Mountain View School (Russellville, Arkansas)

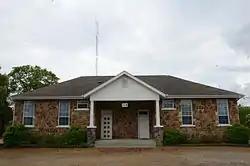

The former Mountain View School, now the Russellville Fire Station No. 2, is a historic school building at 109 Hilltop Drive (Arkansas Highway 326) in Russellville, Arkansas. It is a single story masonry structure, built out of fieldstone and covered by a hip roof. Its entrance are sheltered under a project gable-roofed porch with square columns set on stone piers. The school was built in 1926, during a period of significant growth in the city's history.